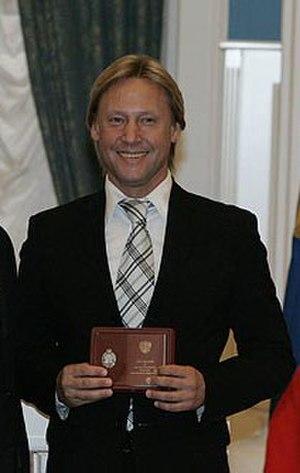
Dmitri Vadimovitch Kharatian né le 21 janvier 1960 à Almalyk, est un acteur russe de théâtre et cinéma, Artiste du peuple de la Fédération de Russie. Il travaille également dans le doublage des films et dessins animés.